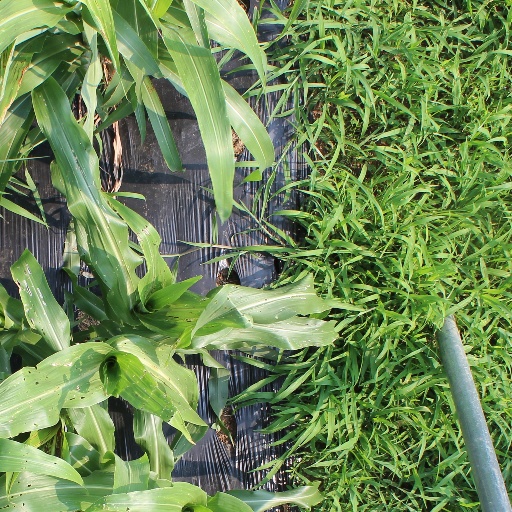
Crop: sorghum